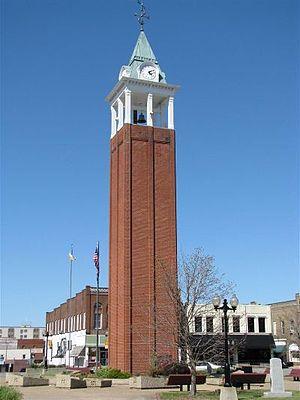
Marion est une ville du comté de Williamson, dans l'Illinois, aux États-Unis. Sa population était de 17 193 habitants au recensement de 2010. C'est le siège du comté de Williamson.